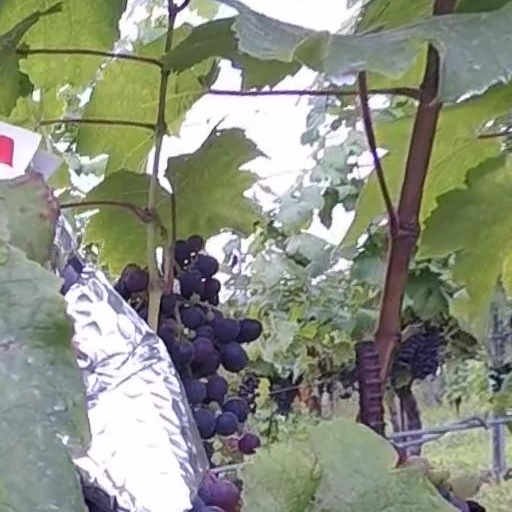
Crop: grape